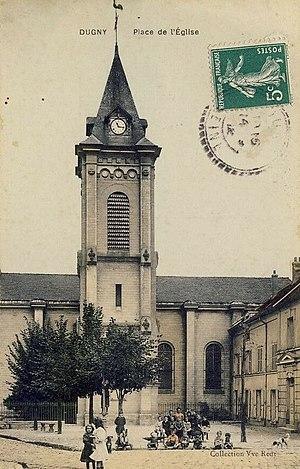
Dugny.Place de l'église
L'église Saint-Denys est une église catholique située à Dugny, 15 avenue Louis Larivière. Elle est dédiée à saint Denis.